José Tragó

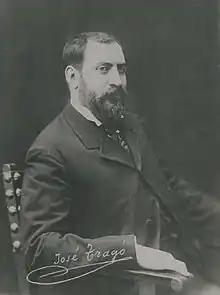

He was a student of Albéniz. He taught piano at Madrid Royal Conservatory. Among his students were Manuel de Falla, Joaquín Turina, José Muñoz Molleda, Enrique Granados, Dulce María Serret, Vicente Zurrón, Javier Alfonso, soprano , composer María Rodrigo and many others.